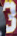
Number: 3